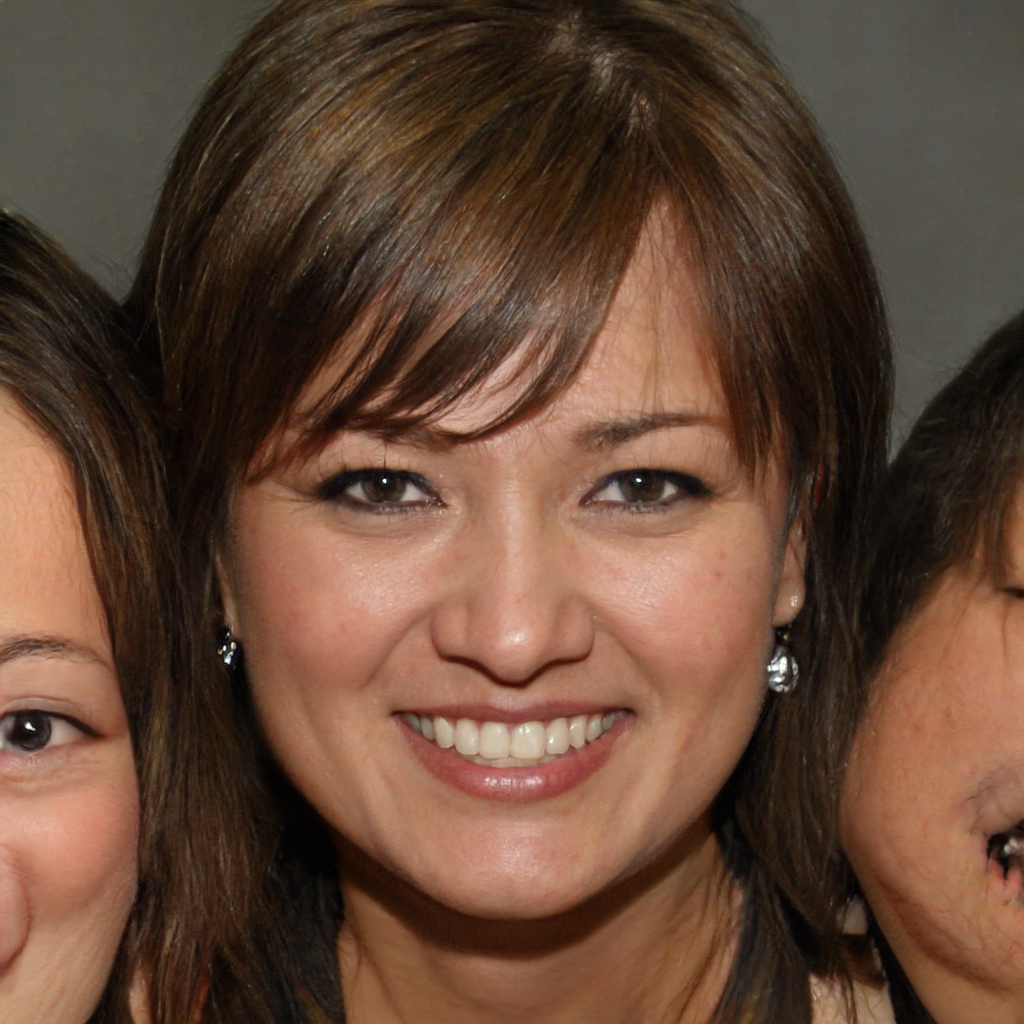
Label: Colored